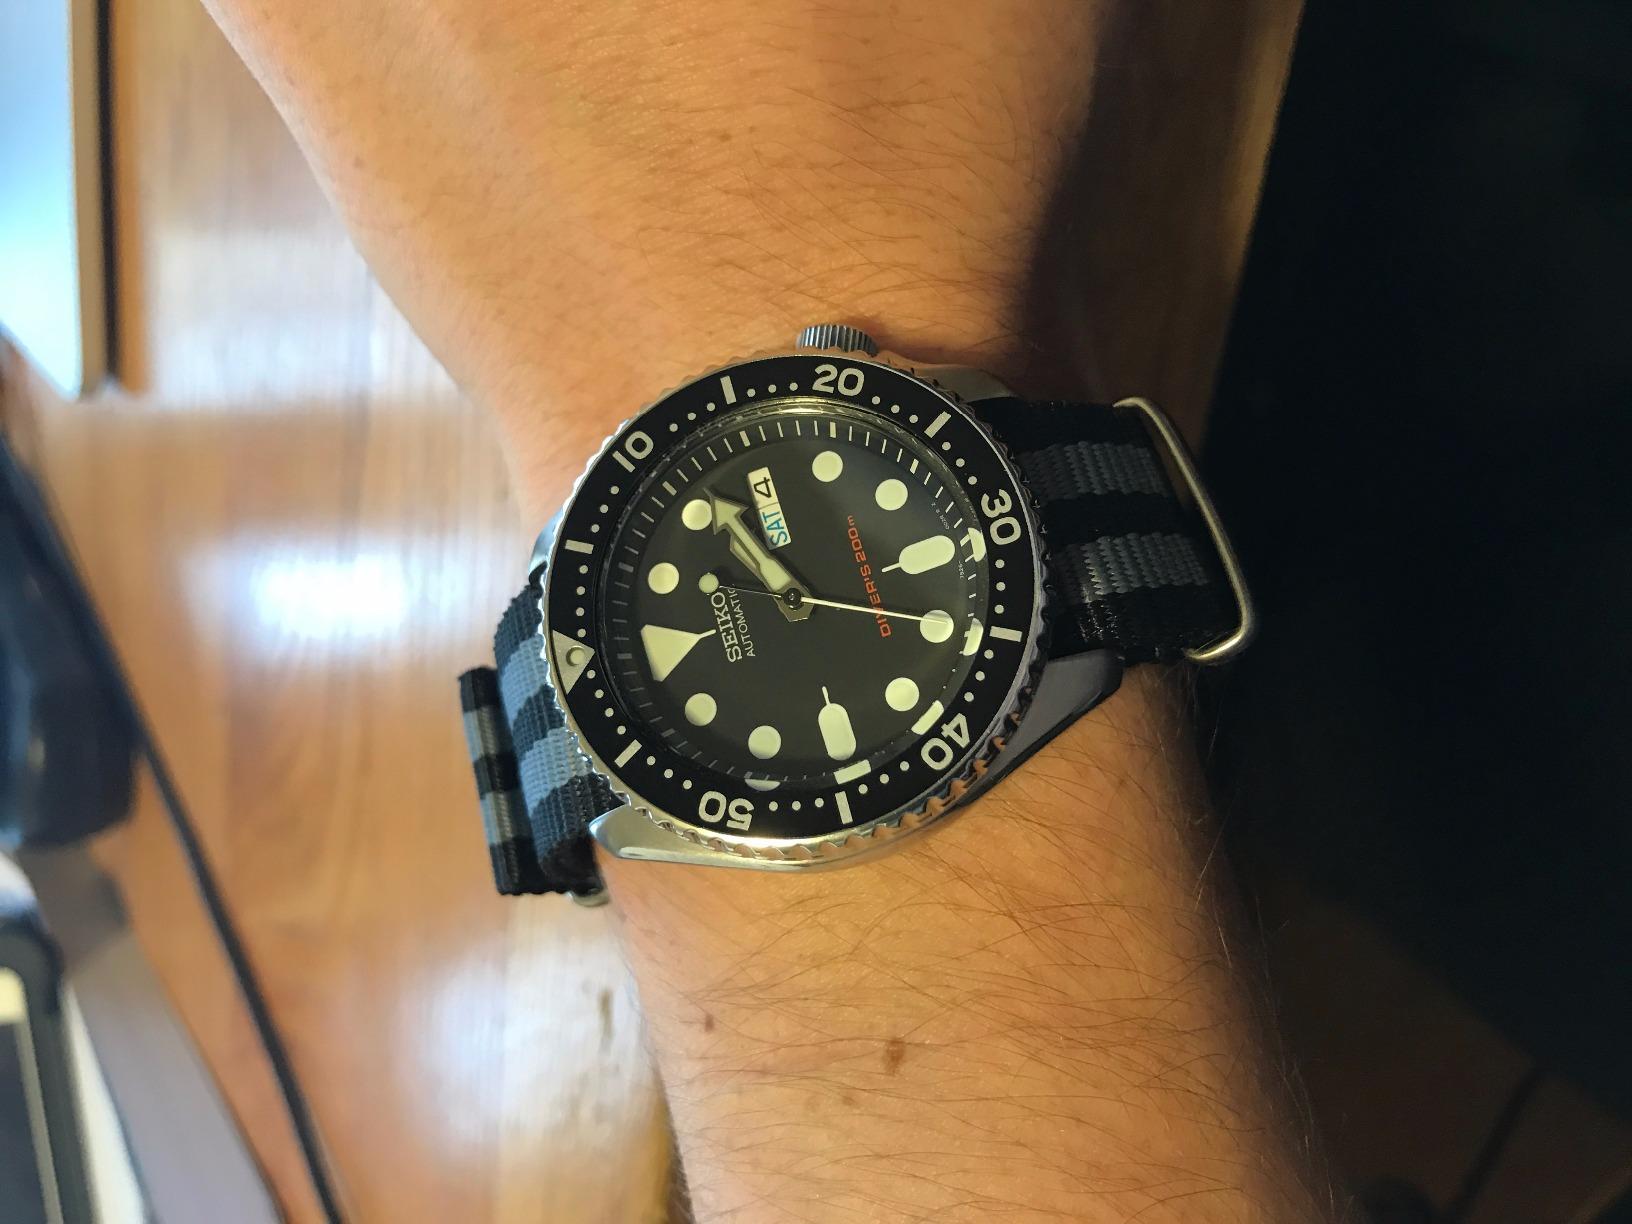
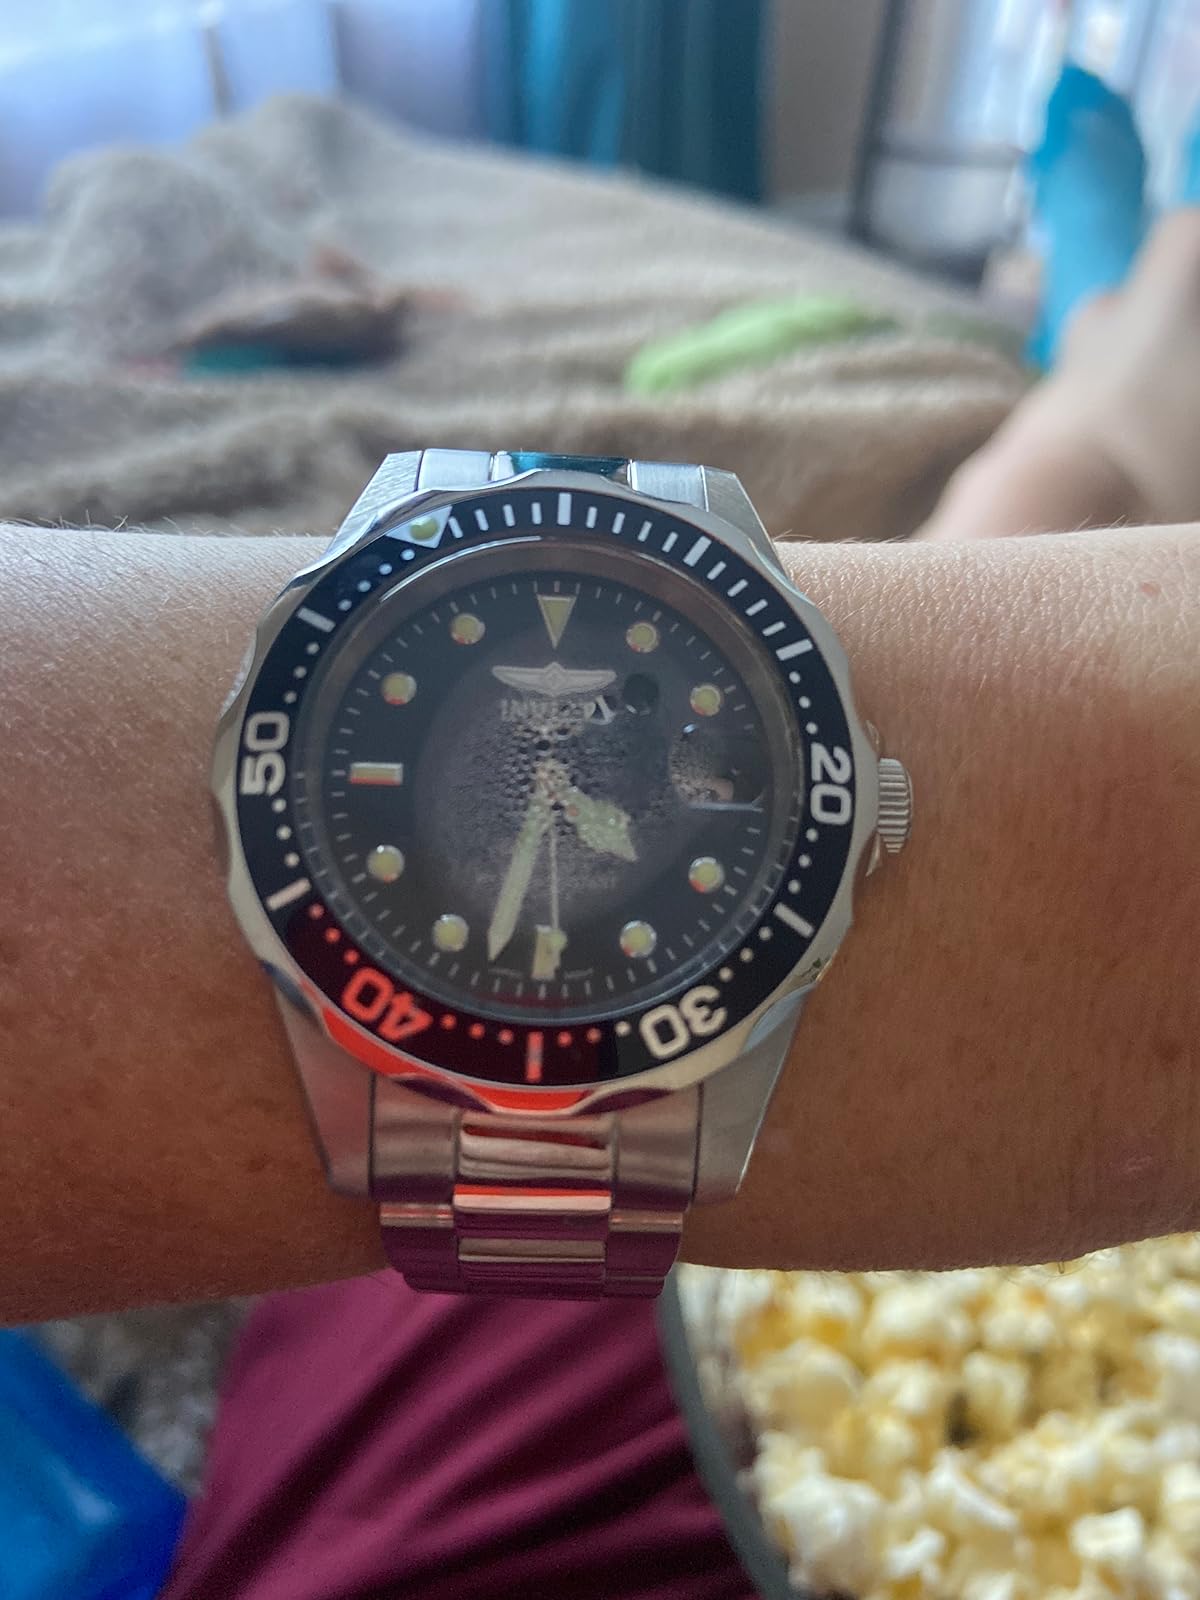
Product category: accessories_watch
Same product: no